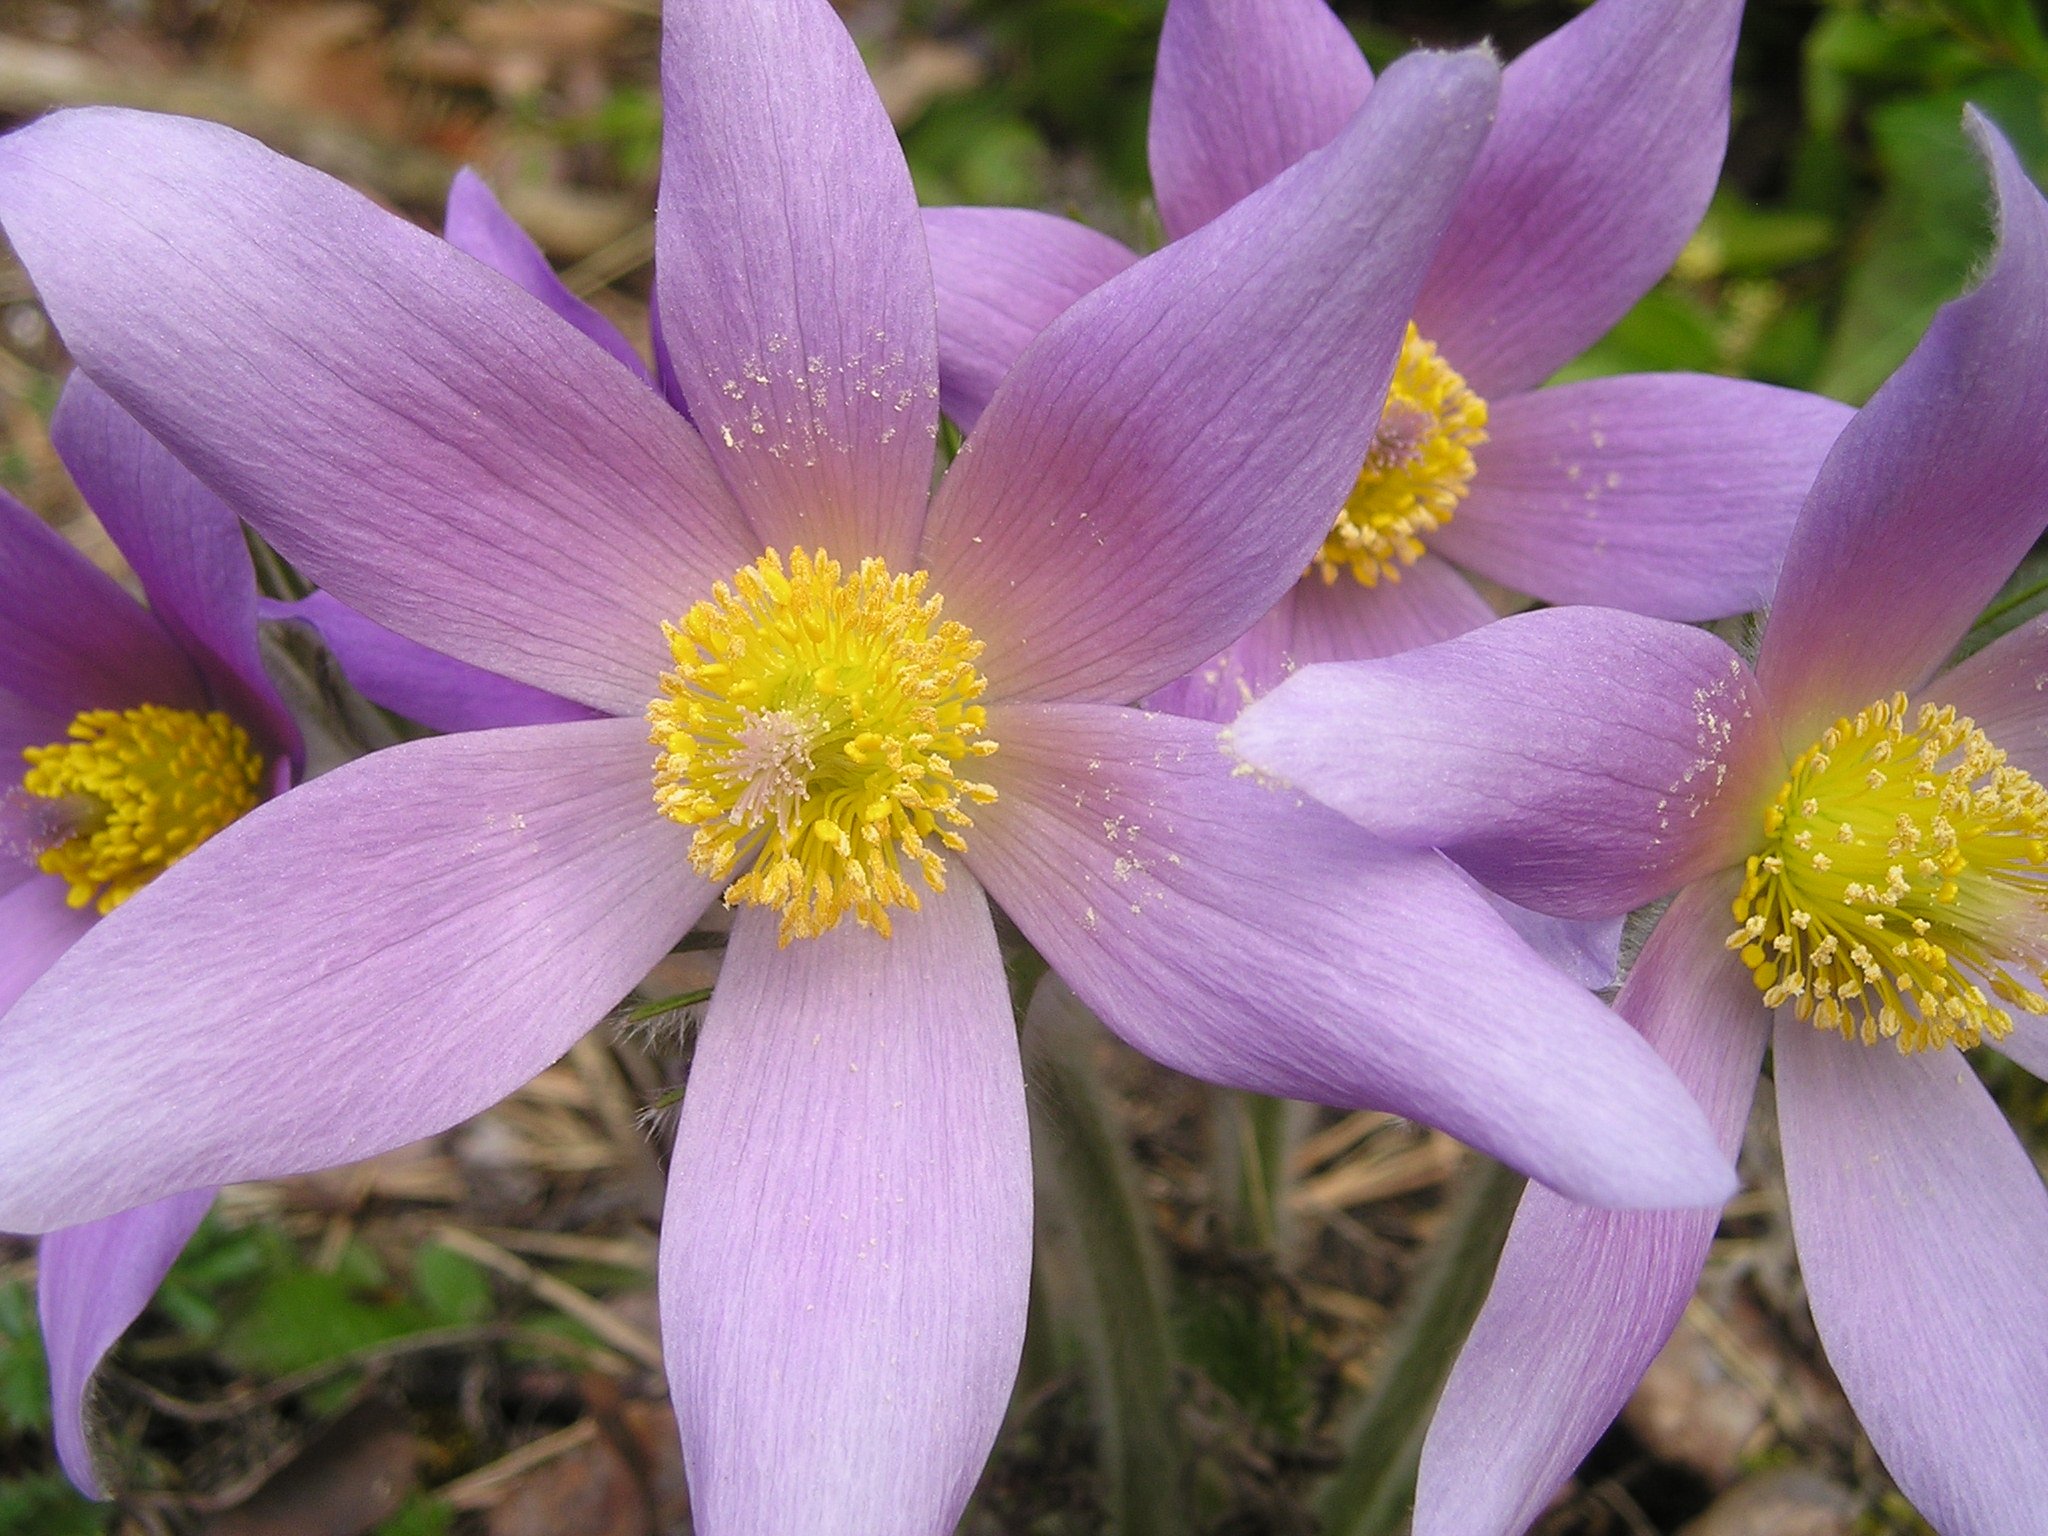
blossom, plant, flower, purple, petal, bloom, france, botany, flora, wildflower, flowers, anemone, macro photography, flowering plant, land plant